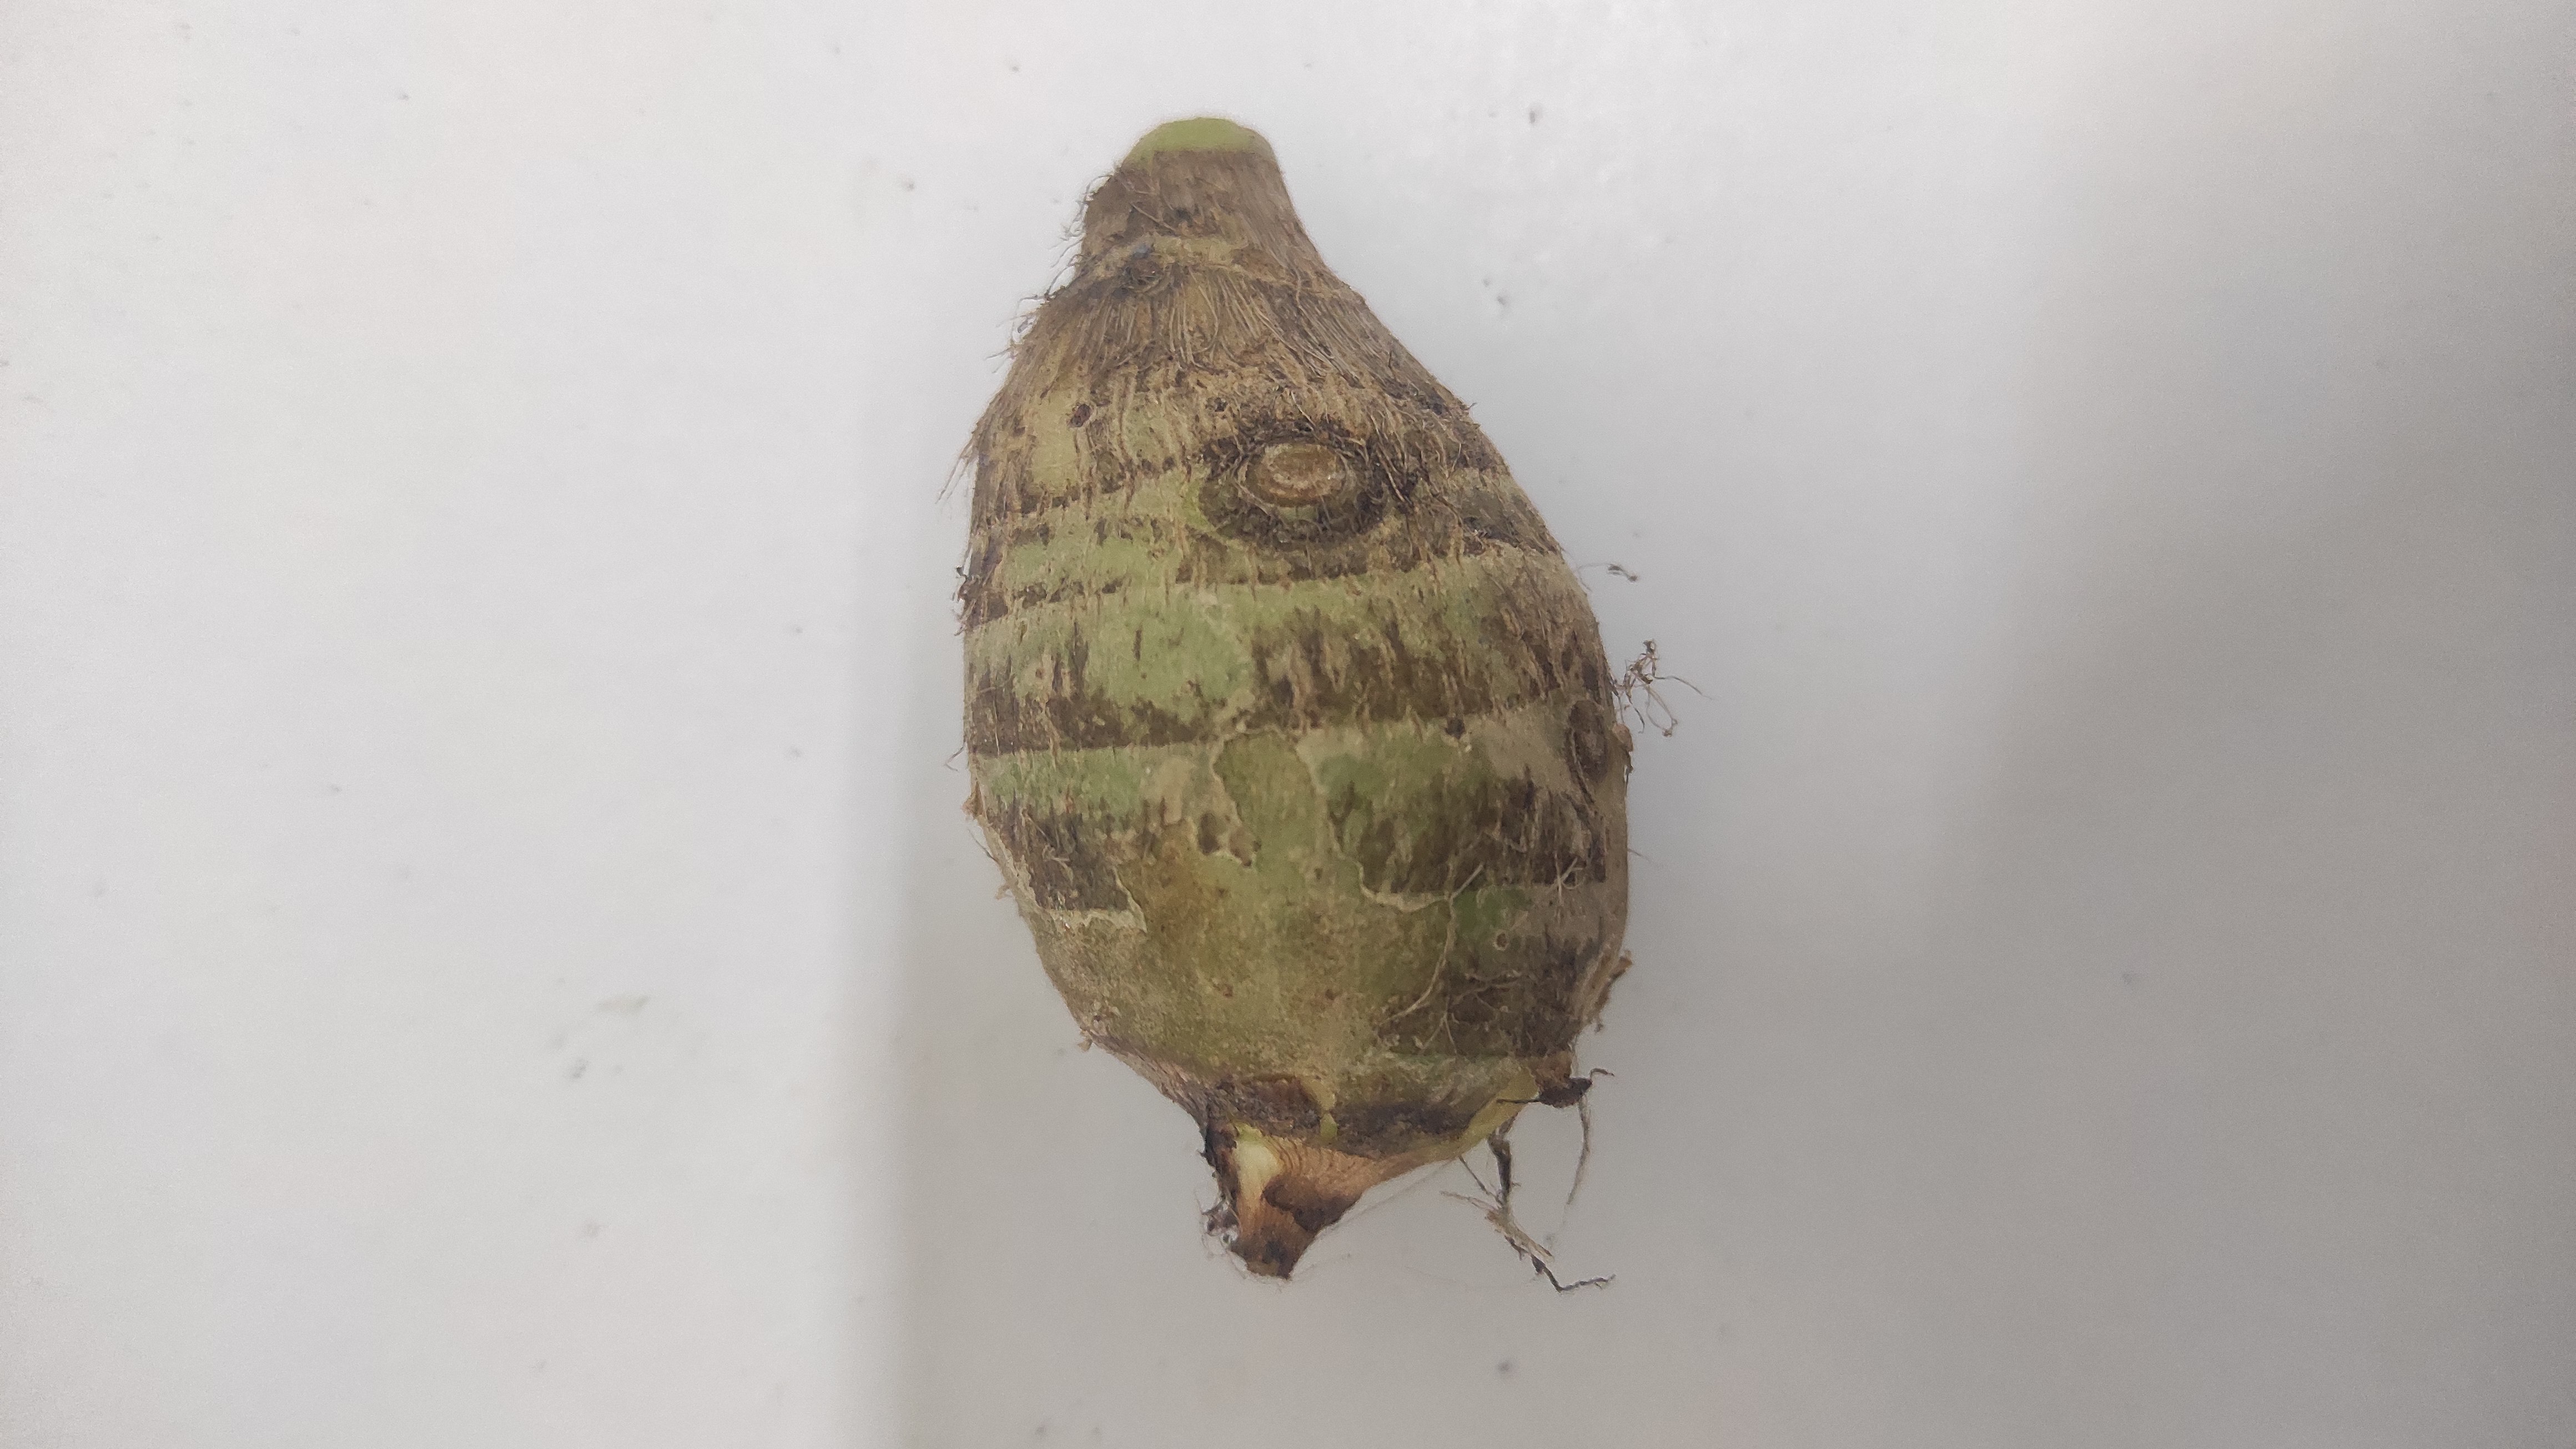
Crop: Taro root
Condition: Severely Damaged